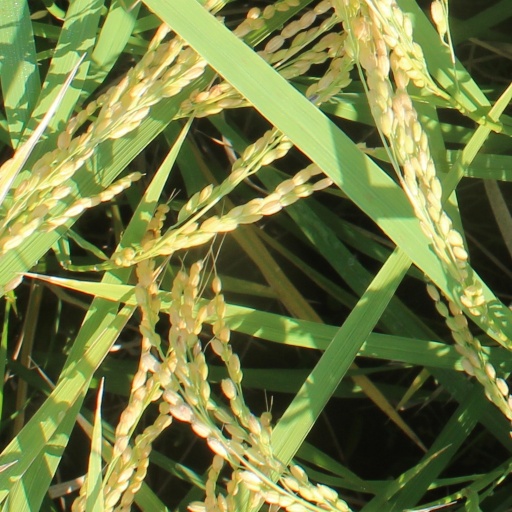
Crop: rice